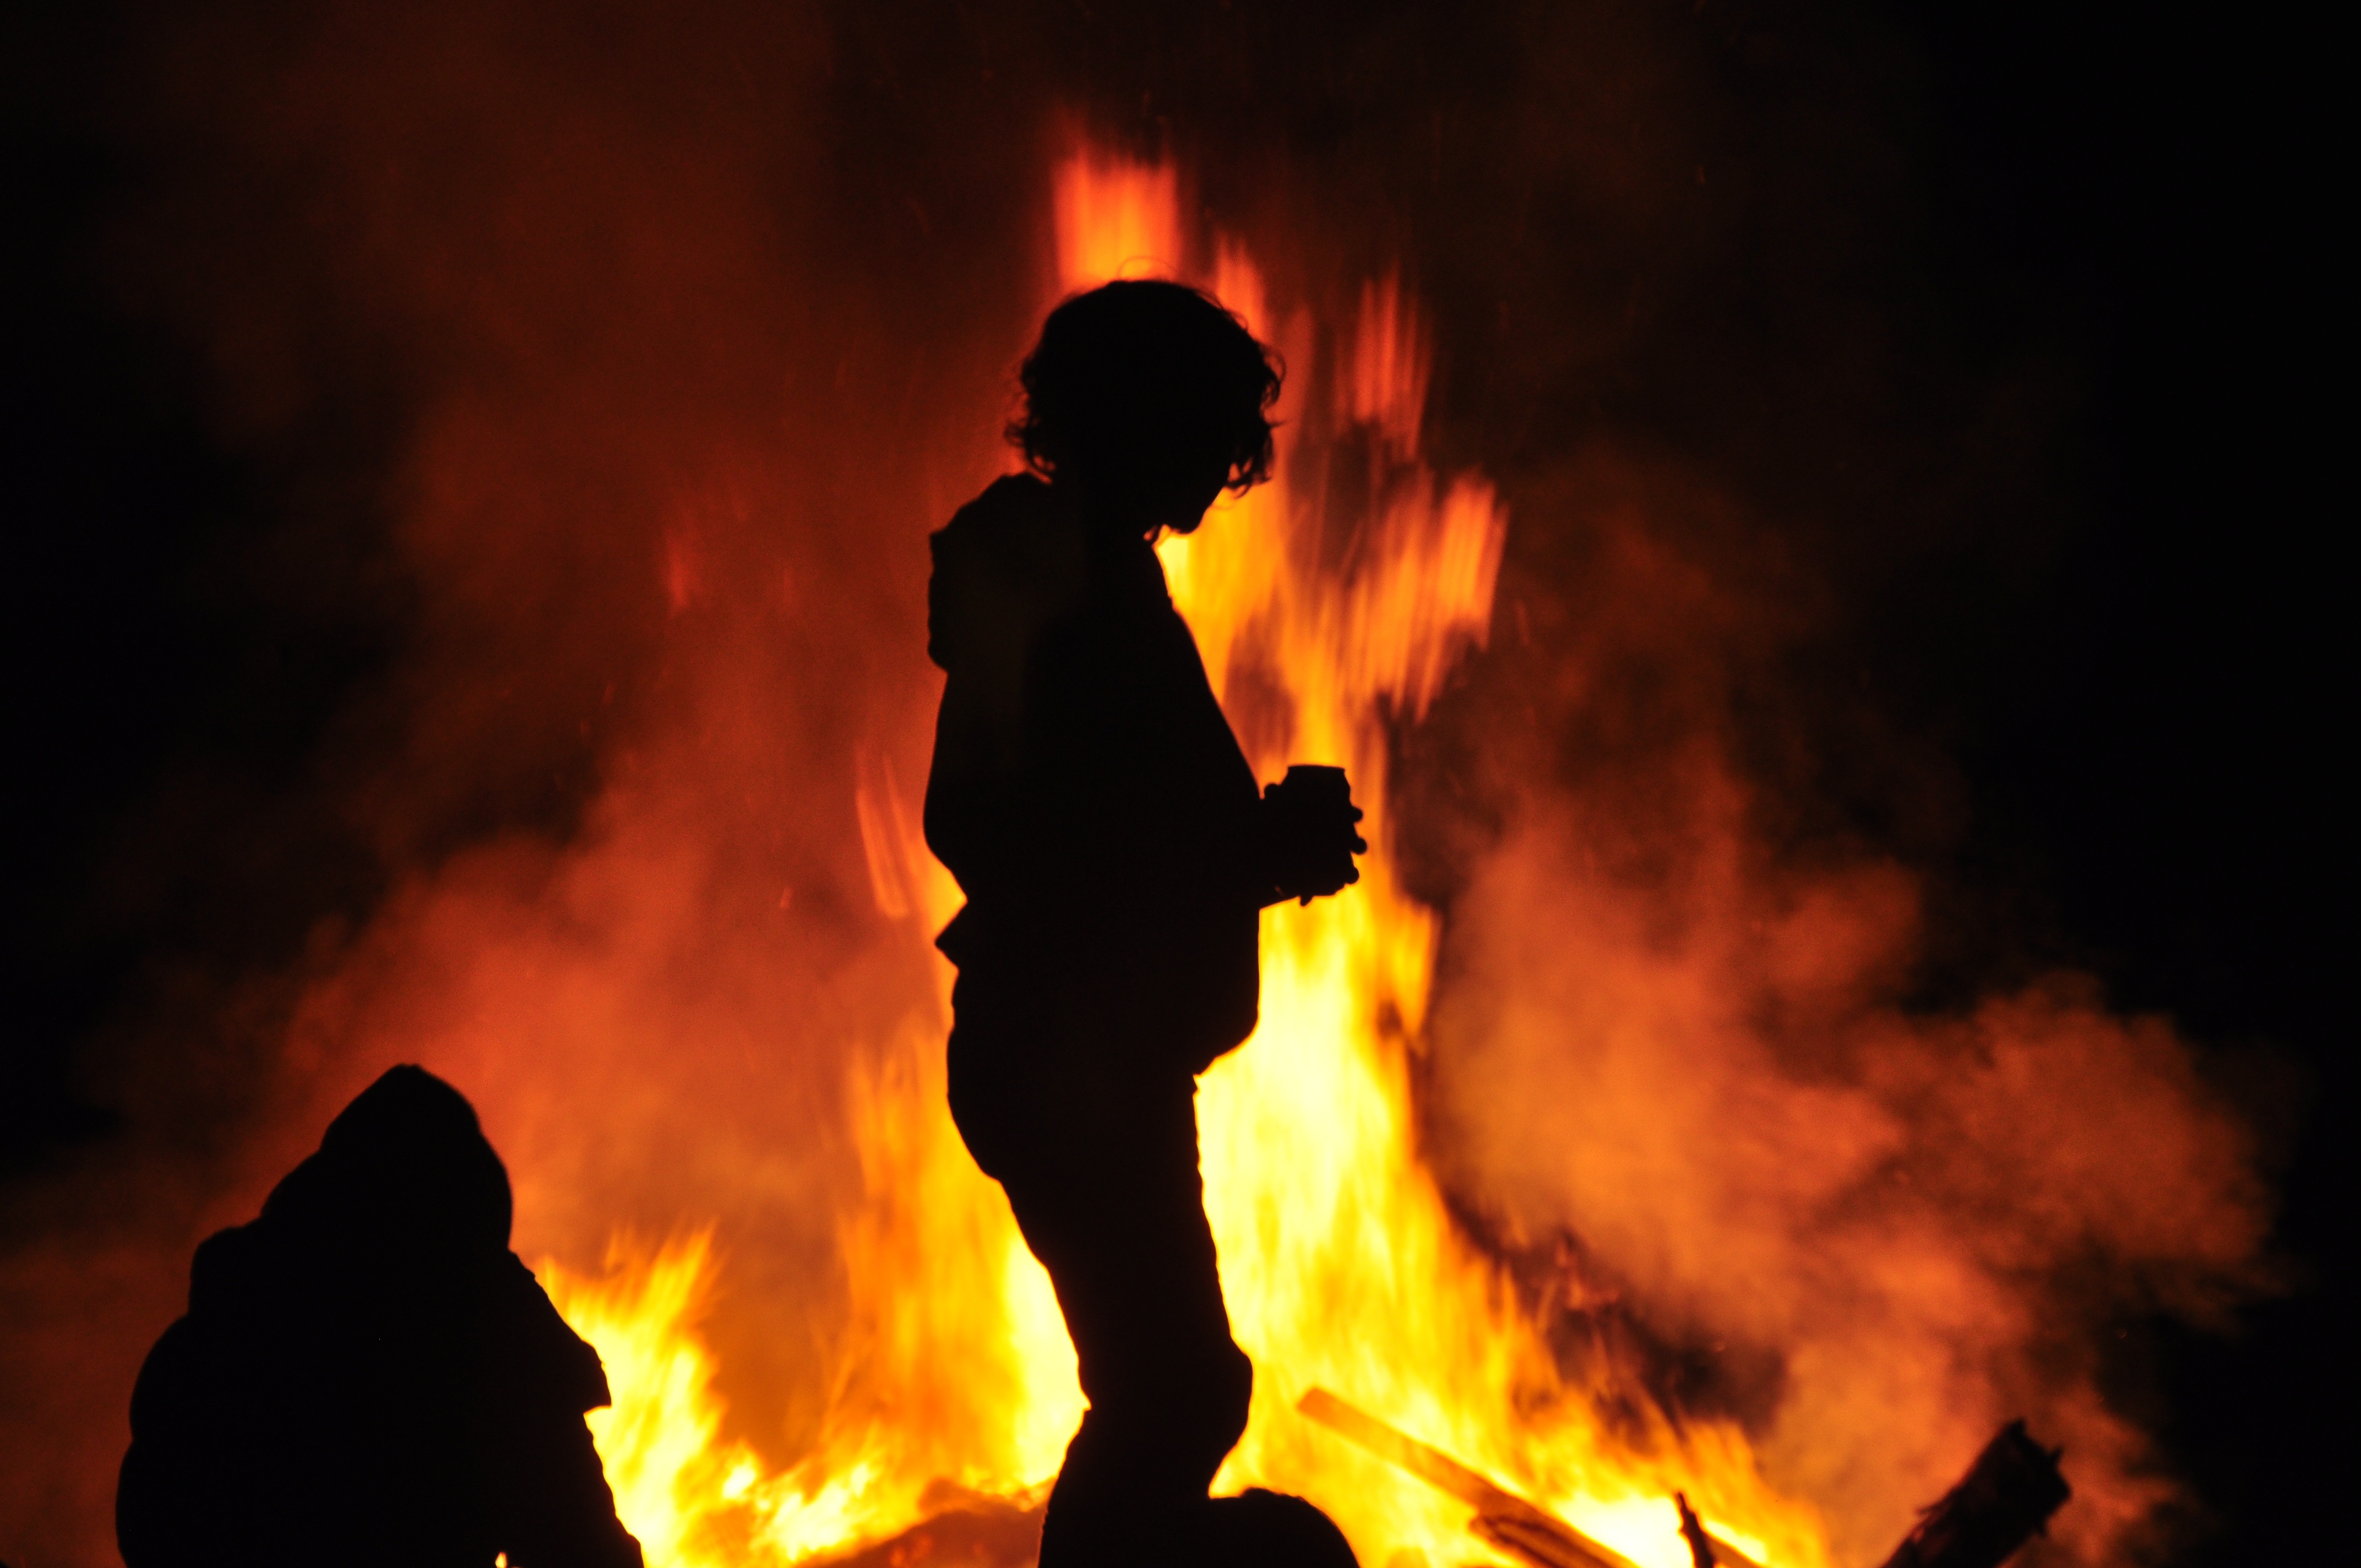
sky, night, flame, fire, darkness, campfire, bonfire, heat, easter bonfire, v rbrasa